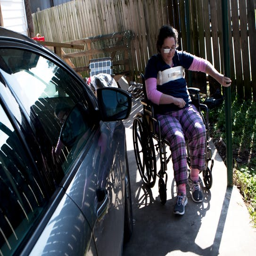
person pulls herself toward the car before leaving